Soledad Sosa

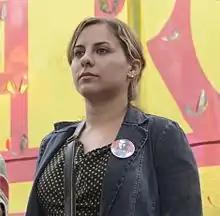
Soledad Sosa (2016)

Soledad Sosa (born ) is an Argentine politician of the Workers' Party who served as a deputy elected in Mendoza Province from 2015 to 2017. She held the post by rotation for the Workers' Left Front, taking over from Nicolas del Caño in December 2015.